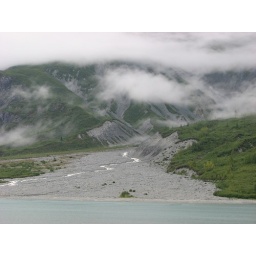
An outwash plain from river running off the mountains in Glacier Bay, Alaska